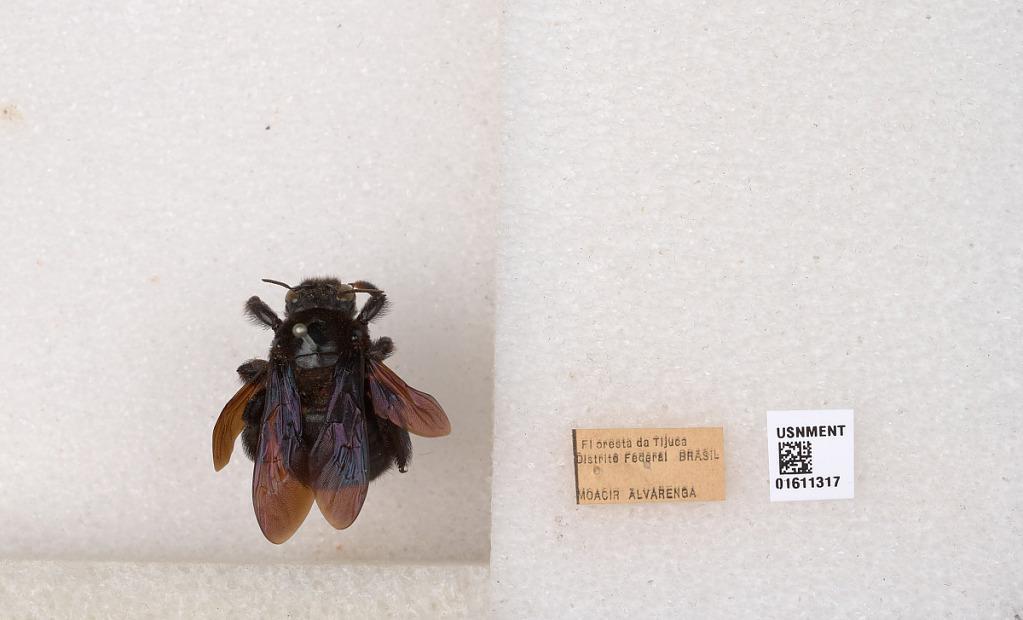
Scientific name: Xylocopa
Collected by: M. Alvarenga
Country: Brazil
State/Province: Rio de Janeiro
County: Rio de Janeiro
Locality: Distrito Federal, Floresta da Tijuca